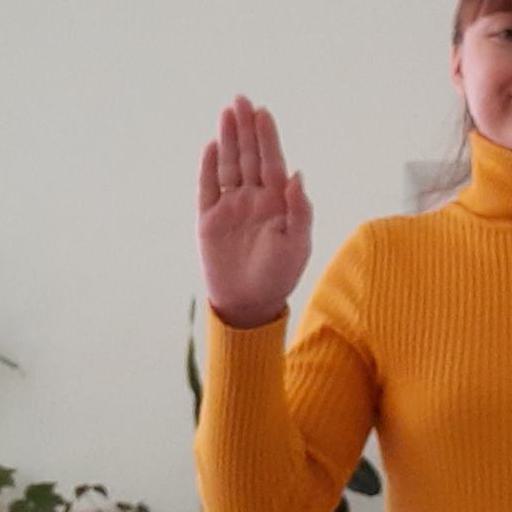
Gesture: stop